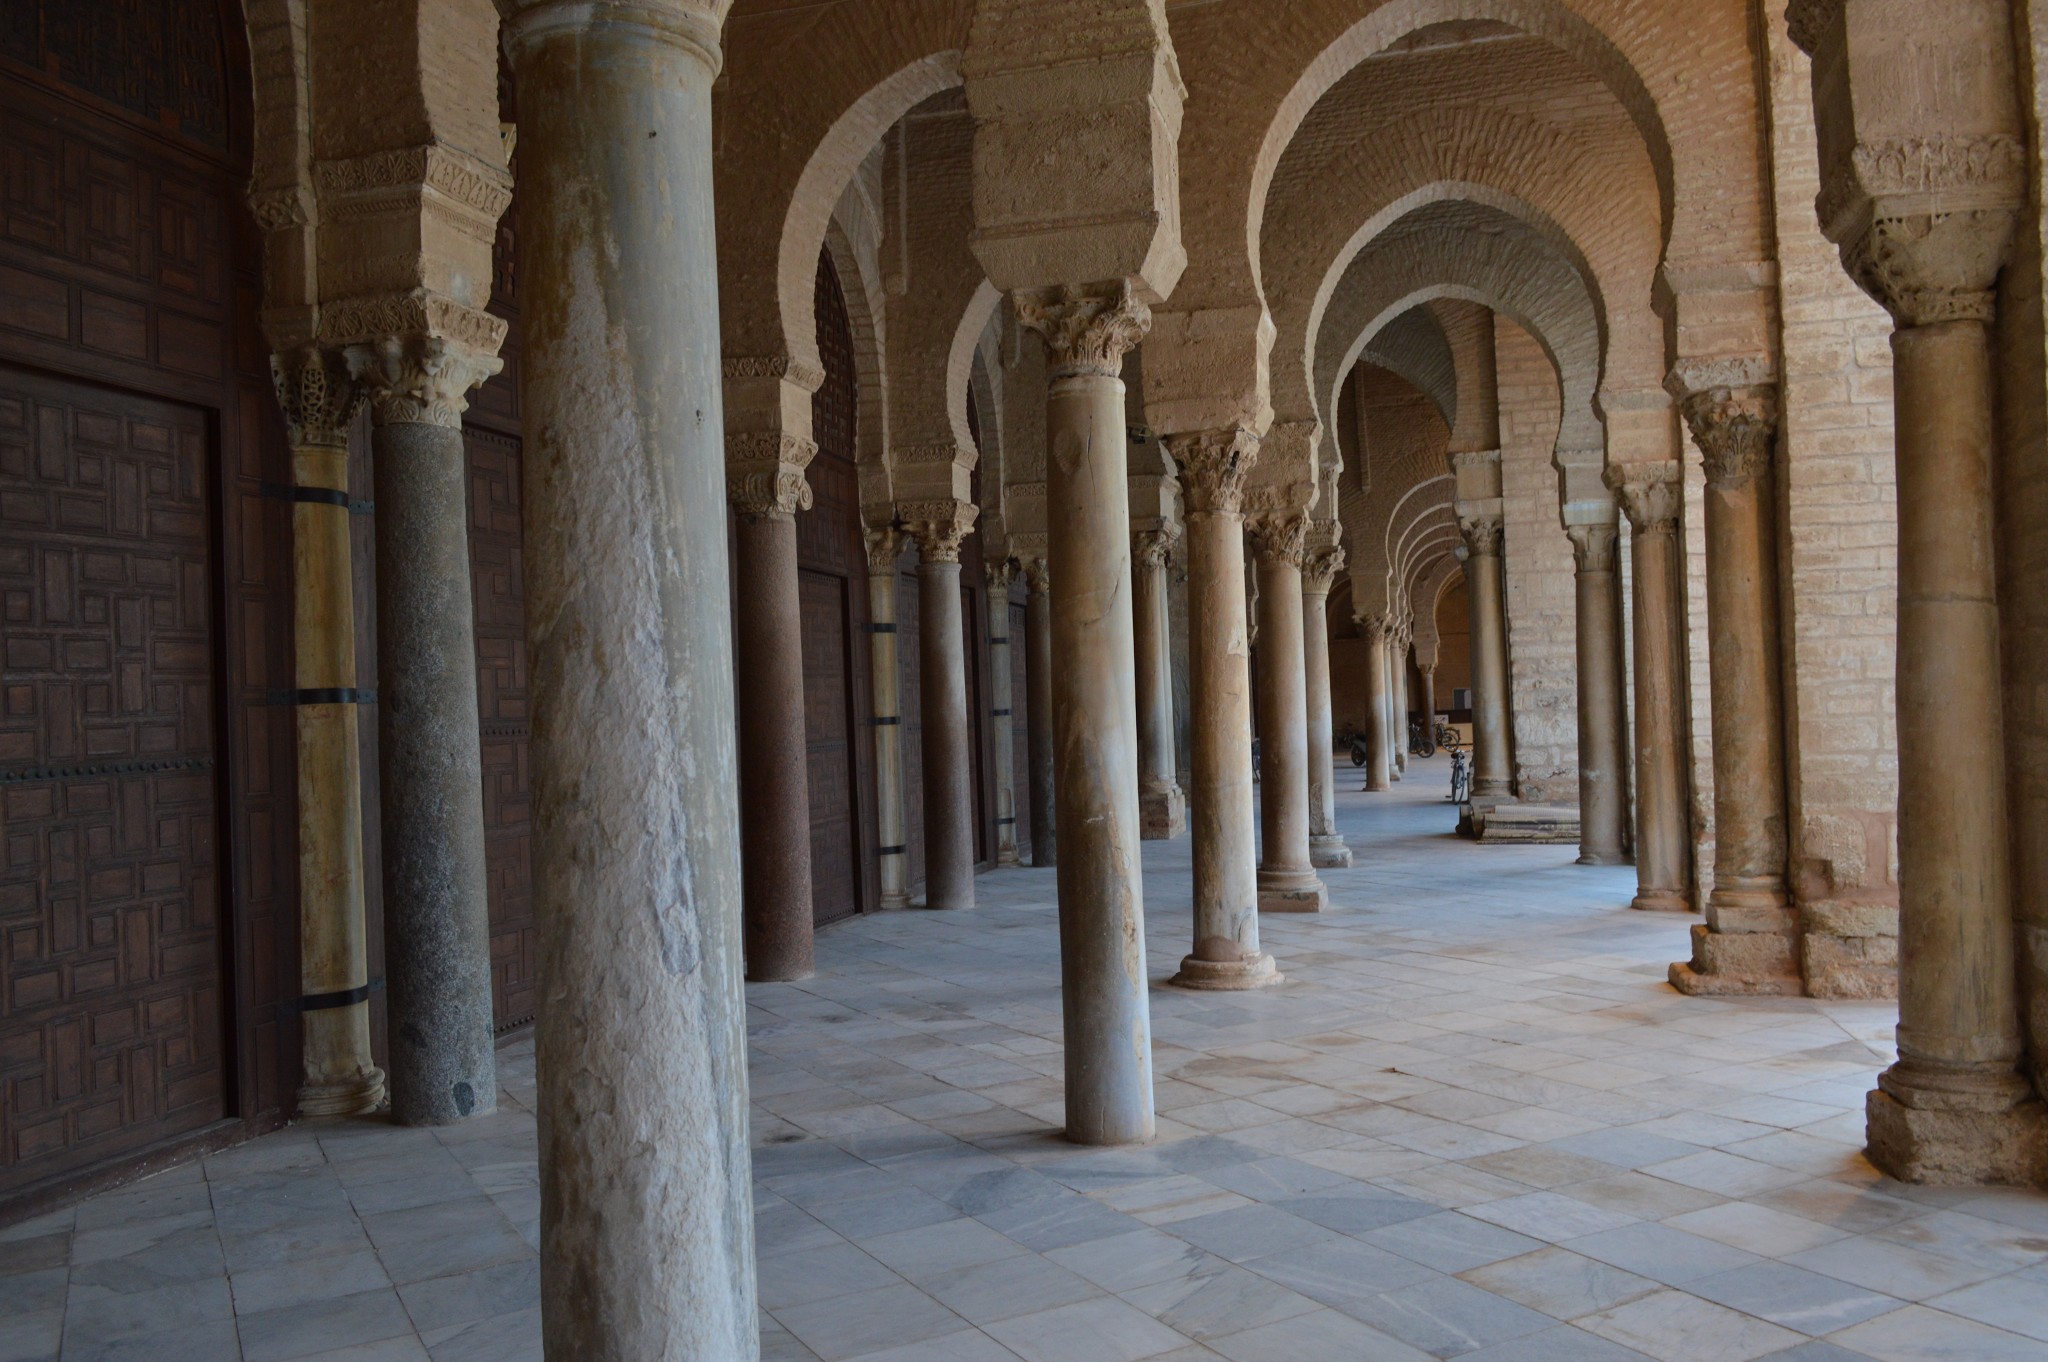
kairouan, column, arcade, building, arch, architecture, medieval architecture, historic site, classical architecture